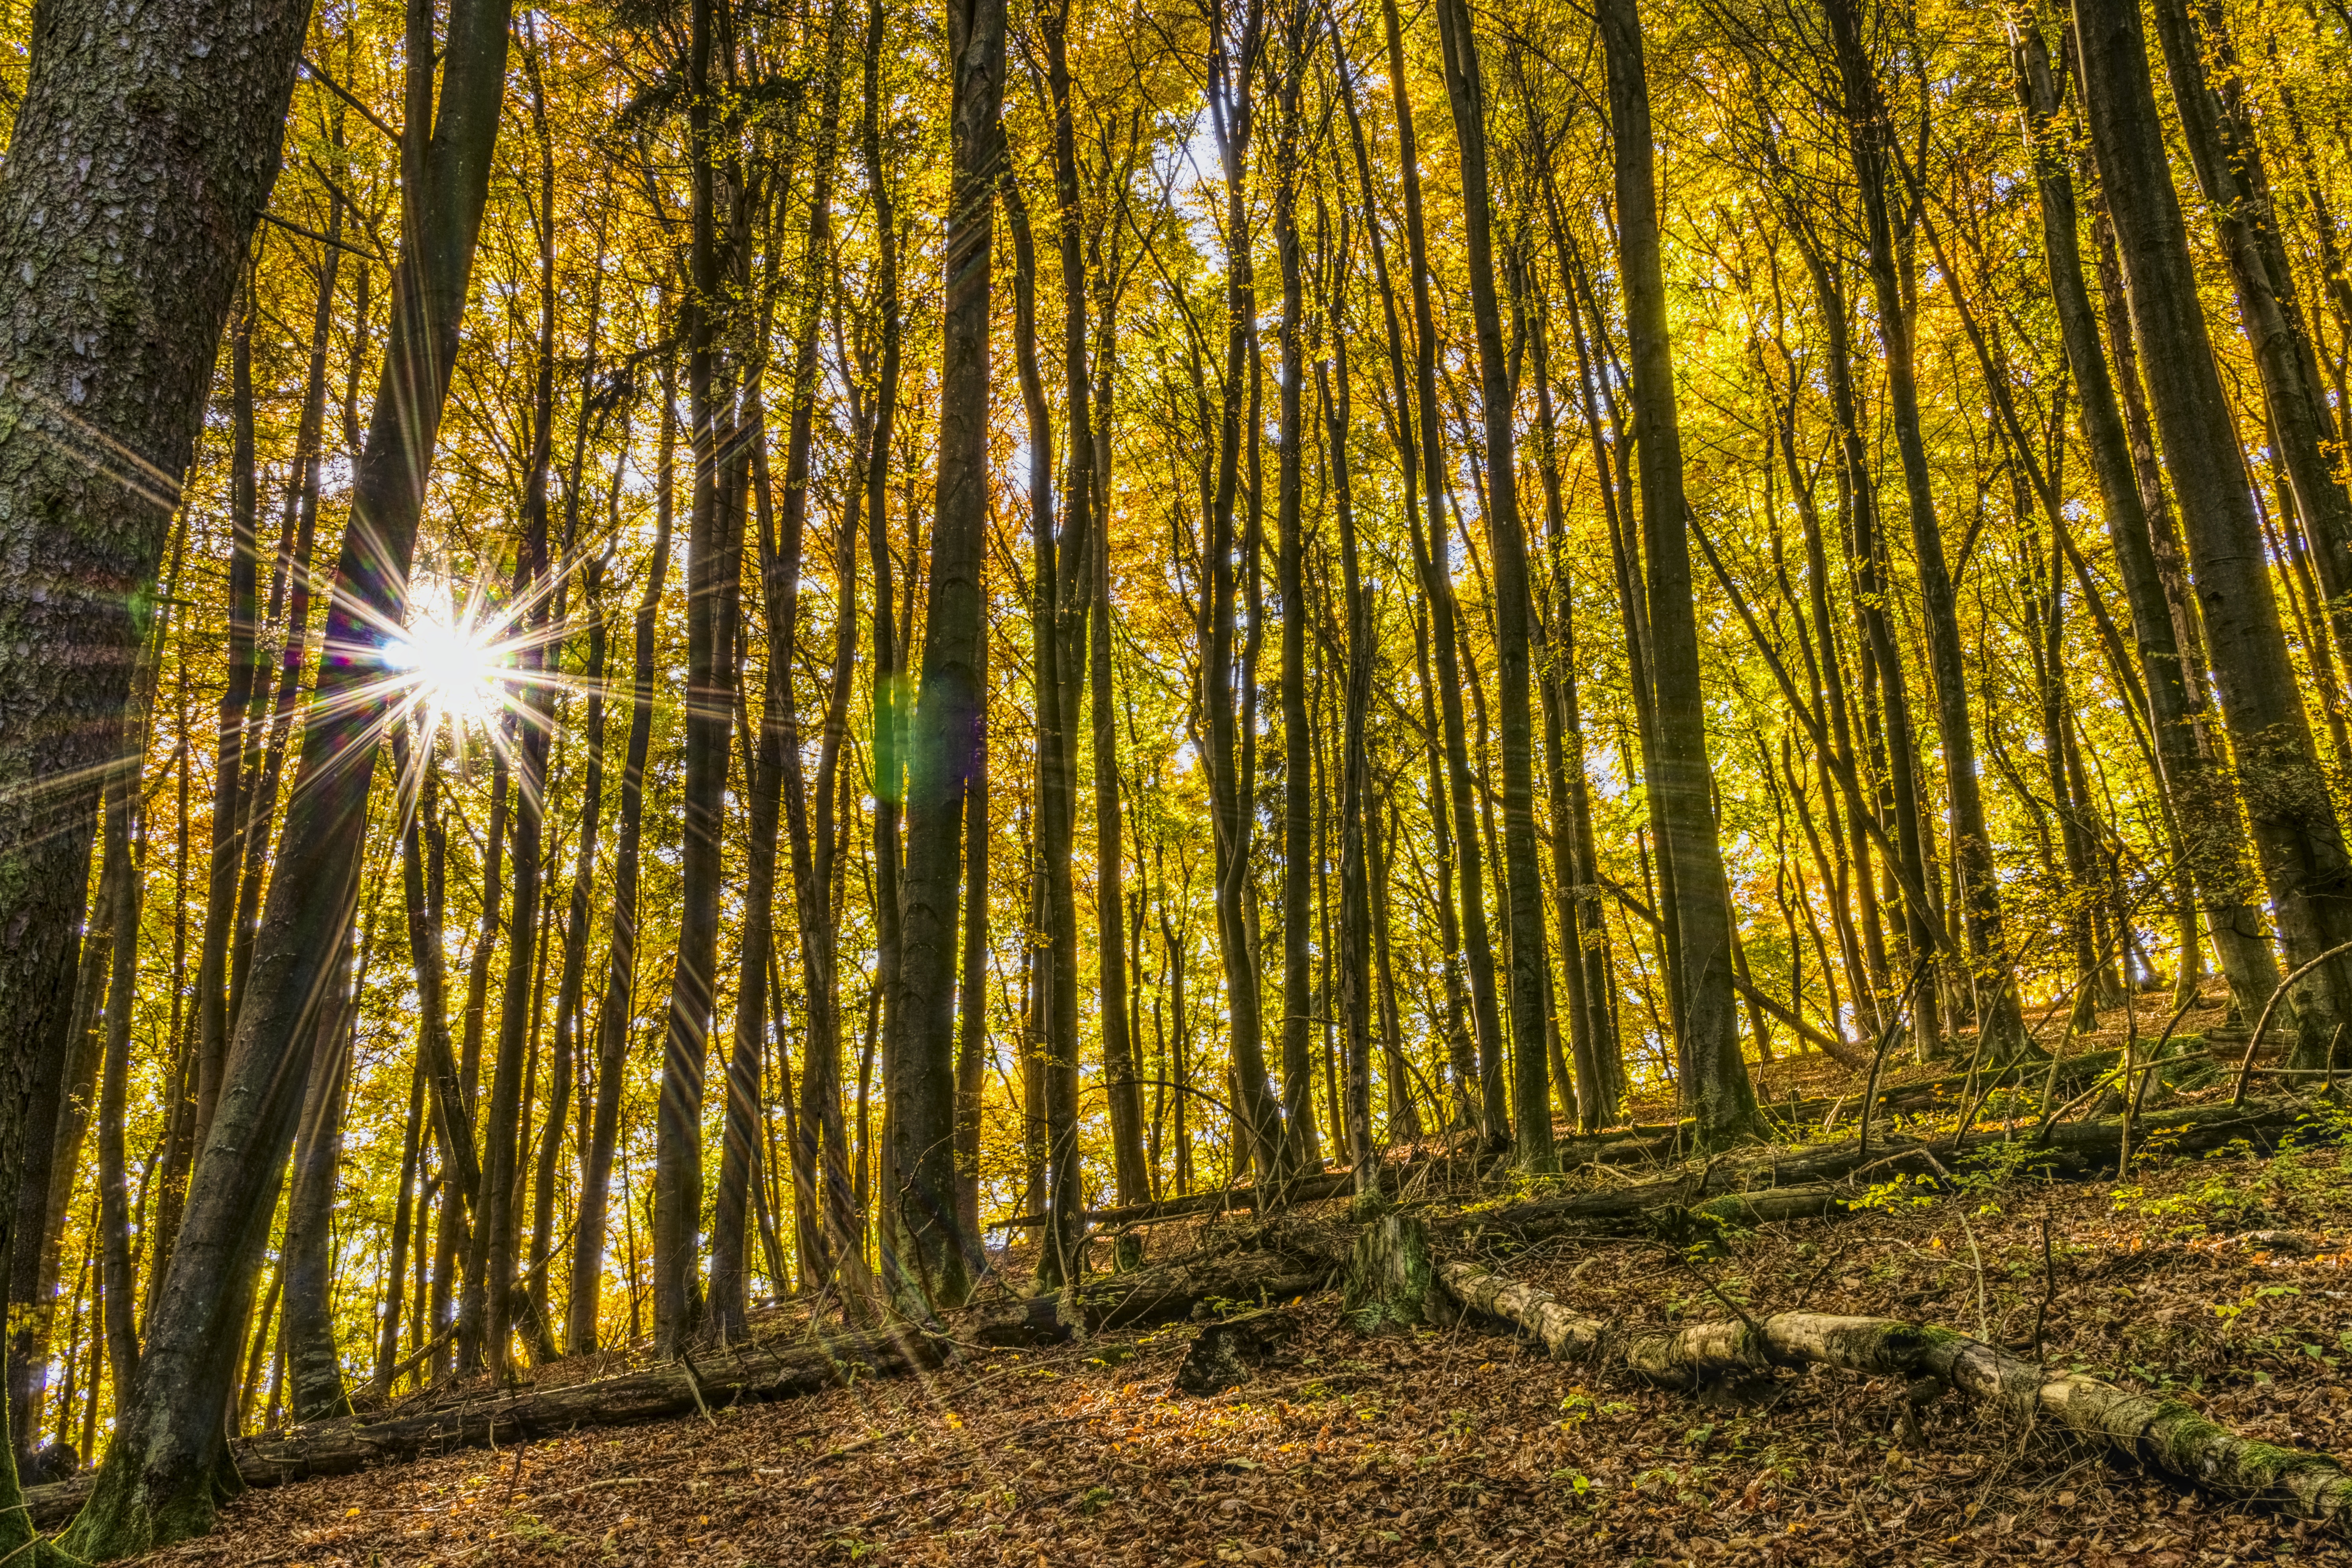
woodland, nature, forest, ecosystem, temperate broadleaf and mixed forest, deciduous, grove, tree, vegetation, sunlight, old growth forest, temperate coniferous forest, autumn, leaf, spruce fir forest, northern hardwood forest concept, biome, trunk, grass, wood, branch, landscape, sky, tropical and subtropical coniferous forests, grass family, jungle